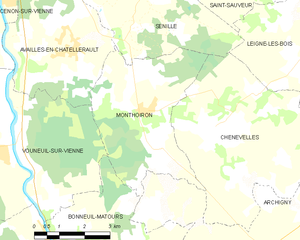
Carte des communes françaises Monthoiron